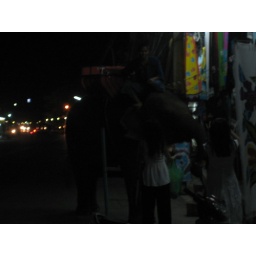
elephant on the street in the city